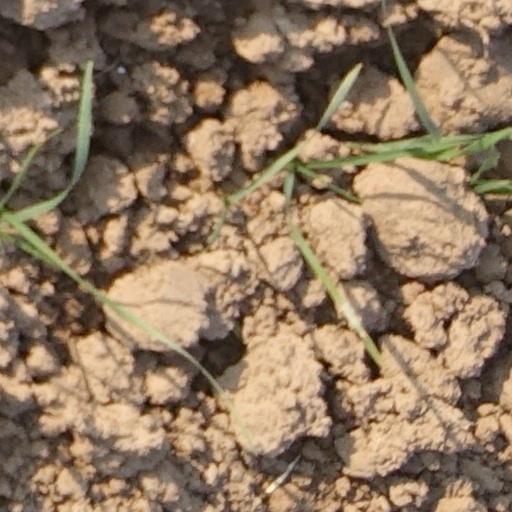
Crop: wheat